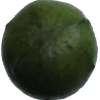
Label: green_avocado